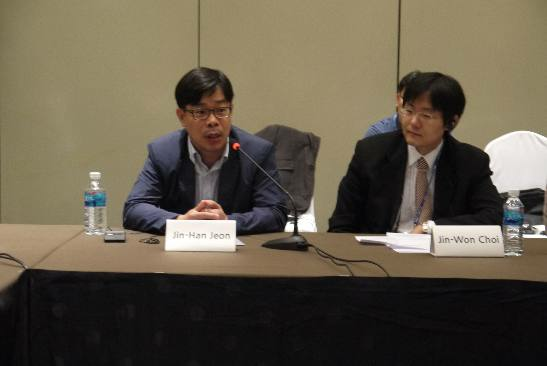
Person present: Yes